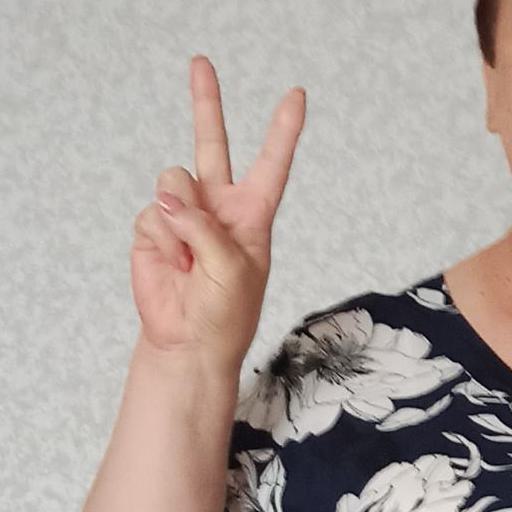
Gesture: peace